Lady Margarita Armstrong-Jones

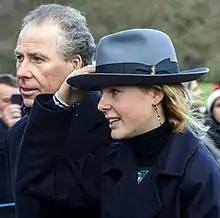
Lady Margarita and her father in 2017

Lady Margarita Elizabeth Rose Alleyne Armstrong-Jones (born 14 May 2002) is a relative of the British royal family. She is the granddaughter of Princess Margaret and the grandniece of Queen Elizabeth II. As of 2025, she is 28th in the line of succession to the British throne.